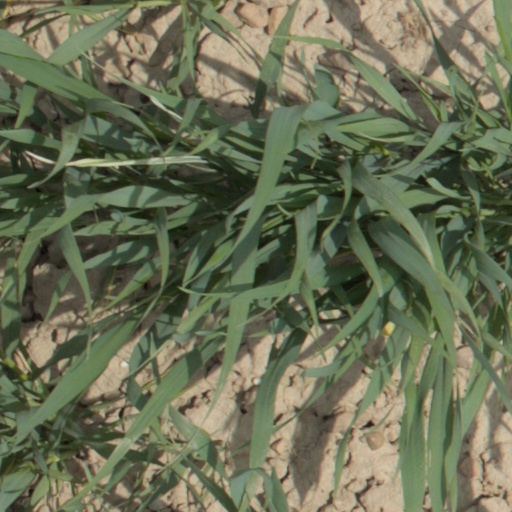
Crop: wheat